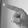
ASL letter: P